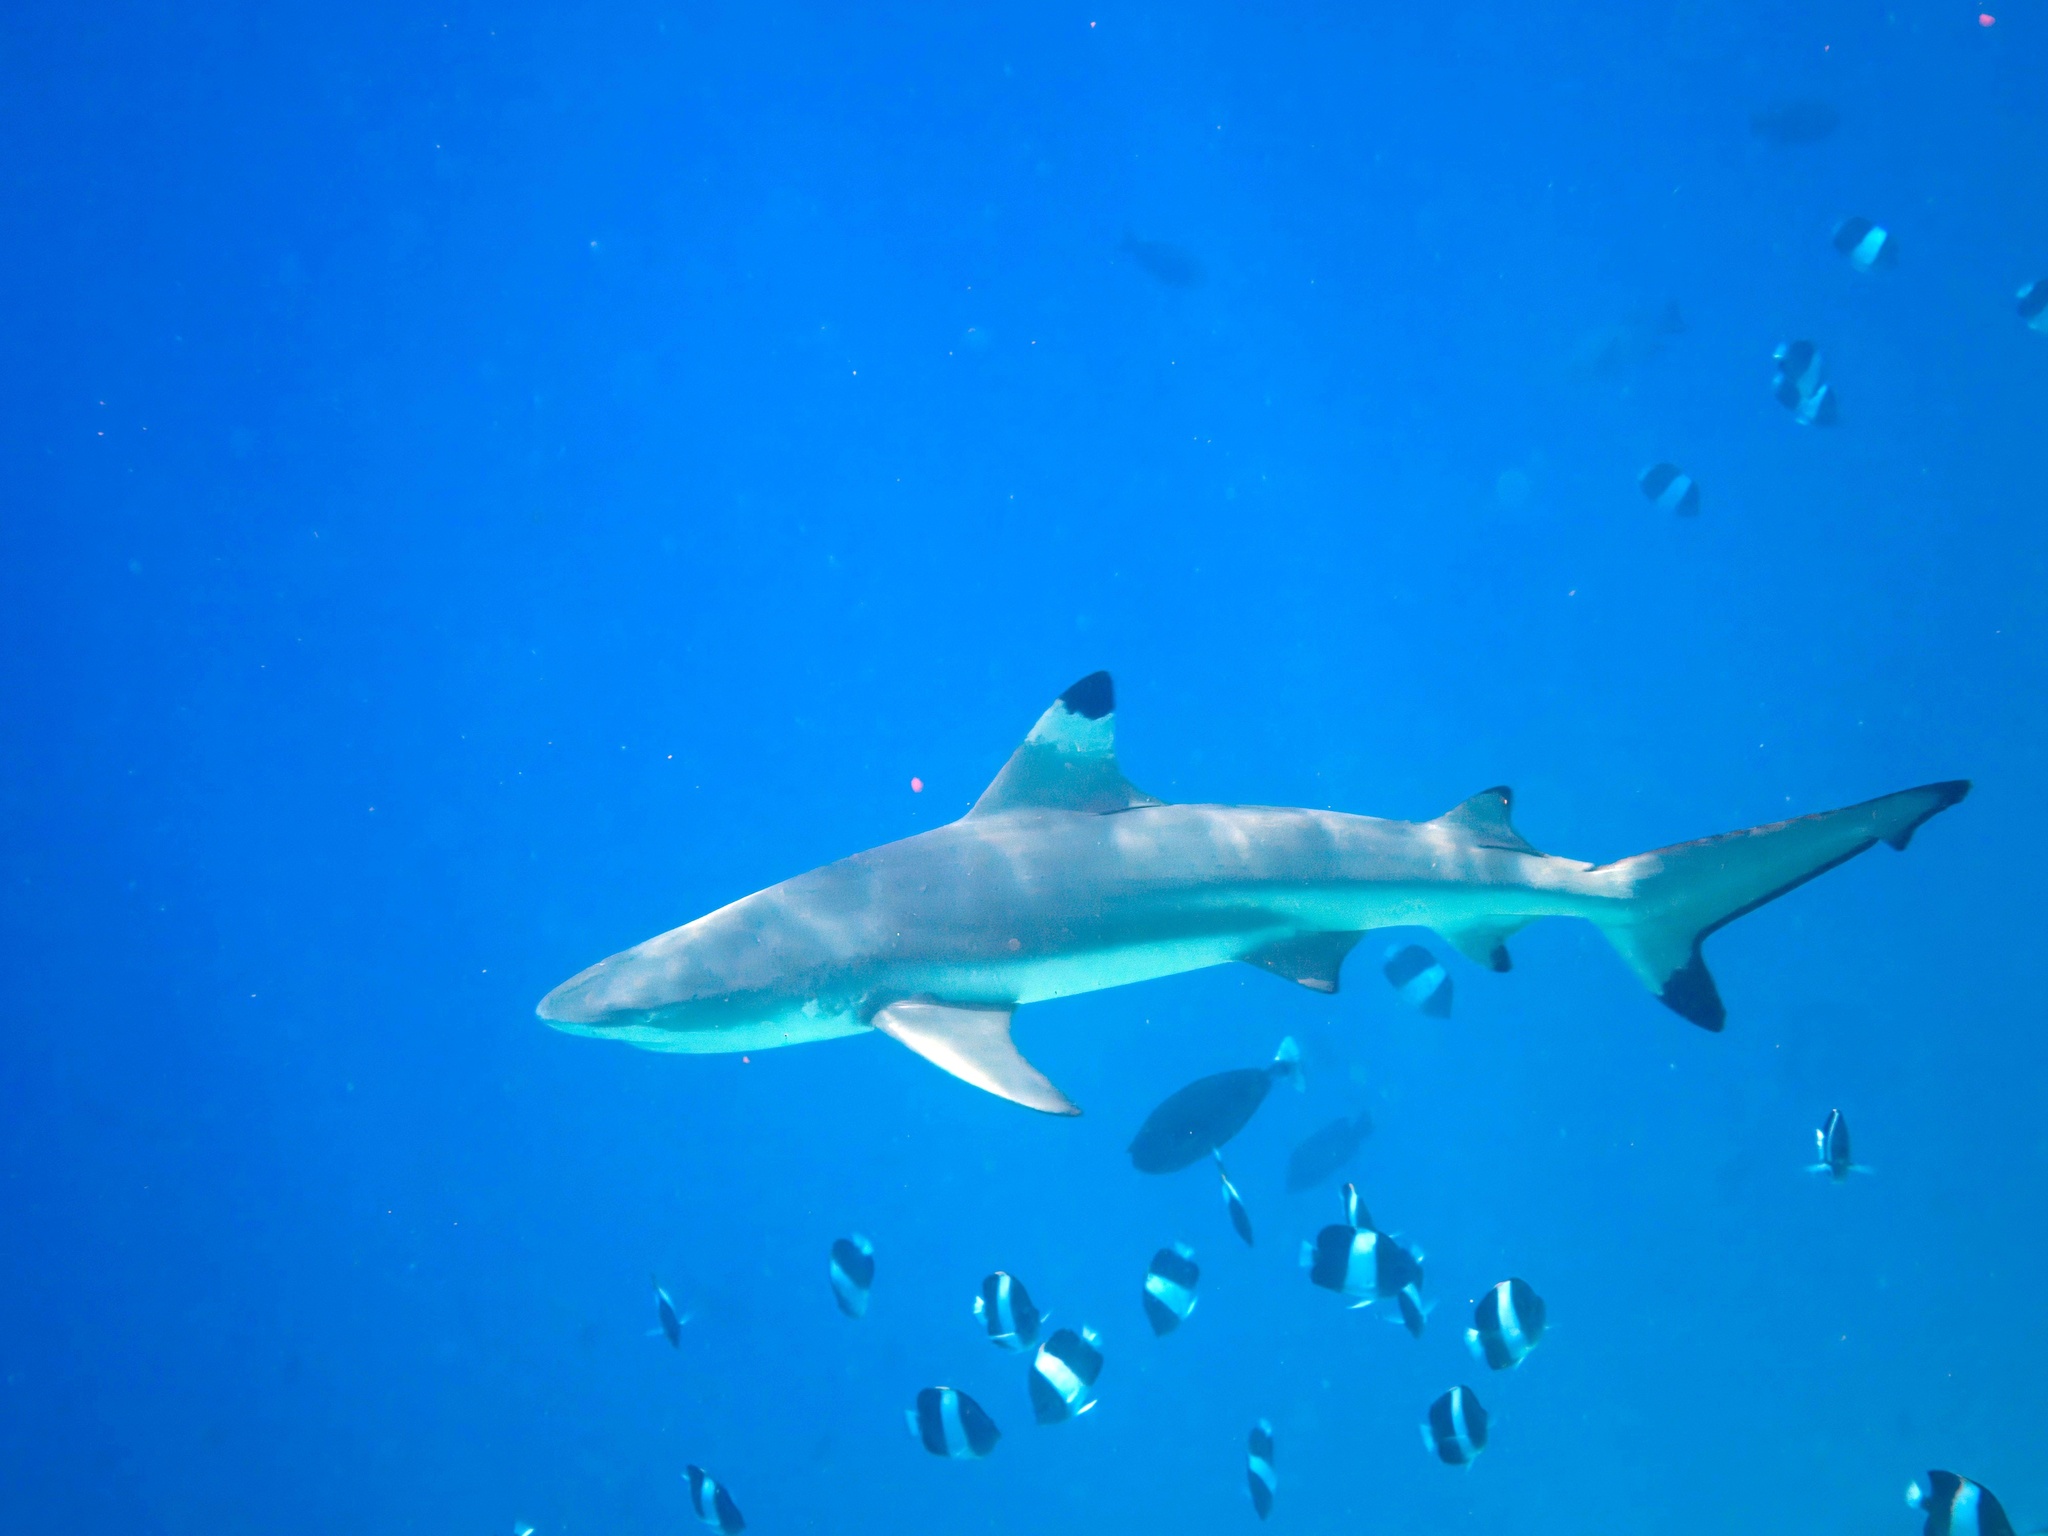
Carcharhinus melanopterus (Blacktip Reef Shark)